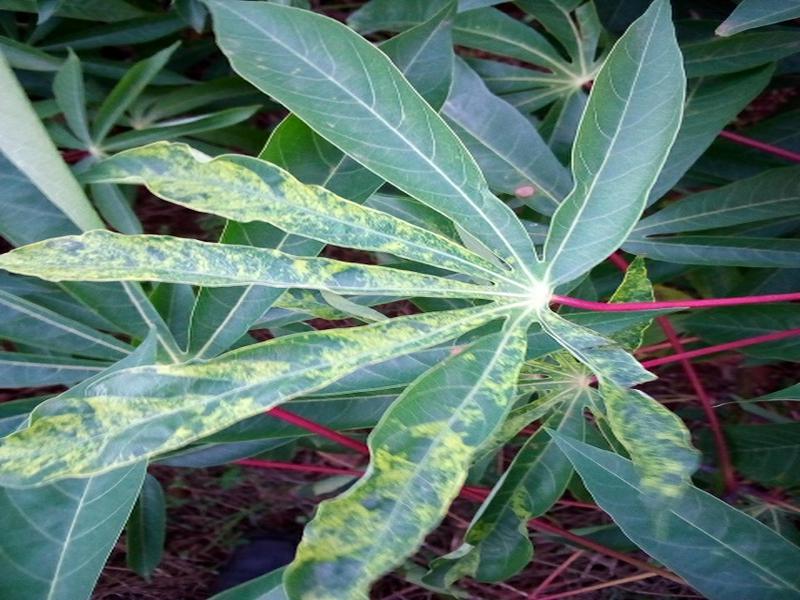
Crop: cassava
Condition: mosaic_disease